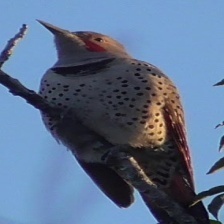
Species: NORTHERN FLICKER
Scientific name: COLAPTES AURATUS